Max Cooper (music producer)

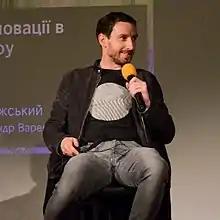
Cooper on musical forum The Selector Pro in Kyiv (2017)

In September 2014, Cooper launched his debut audiovisual show Emergence at the Decibel Festival in Seattle. Performed entirely live and solo, it is a one-man show that ties together his scientific, experimental, musical and visual interests in a single conceptual festival artwork and is on tour in Europe.